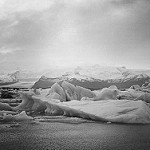
Label: B & W